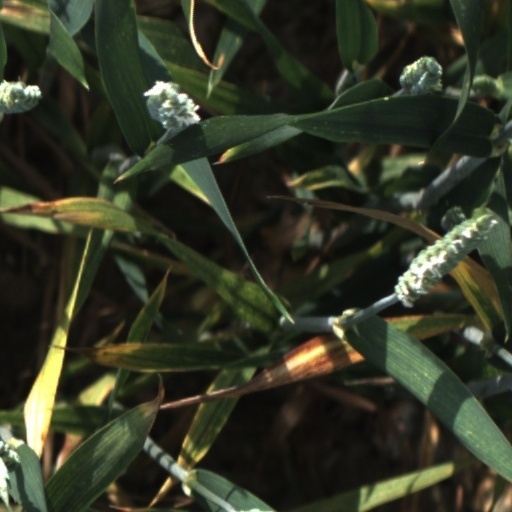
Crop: wheat